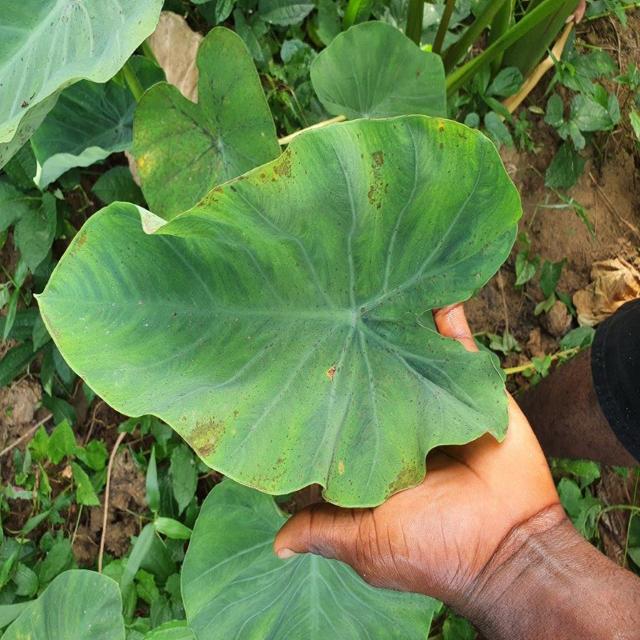
Label: Early_Blight